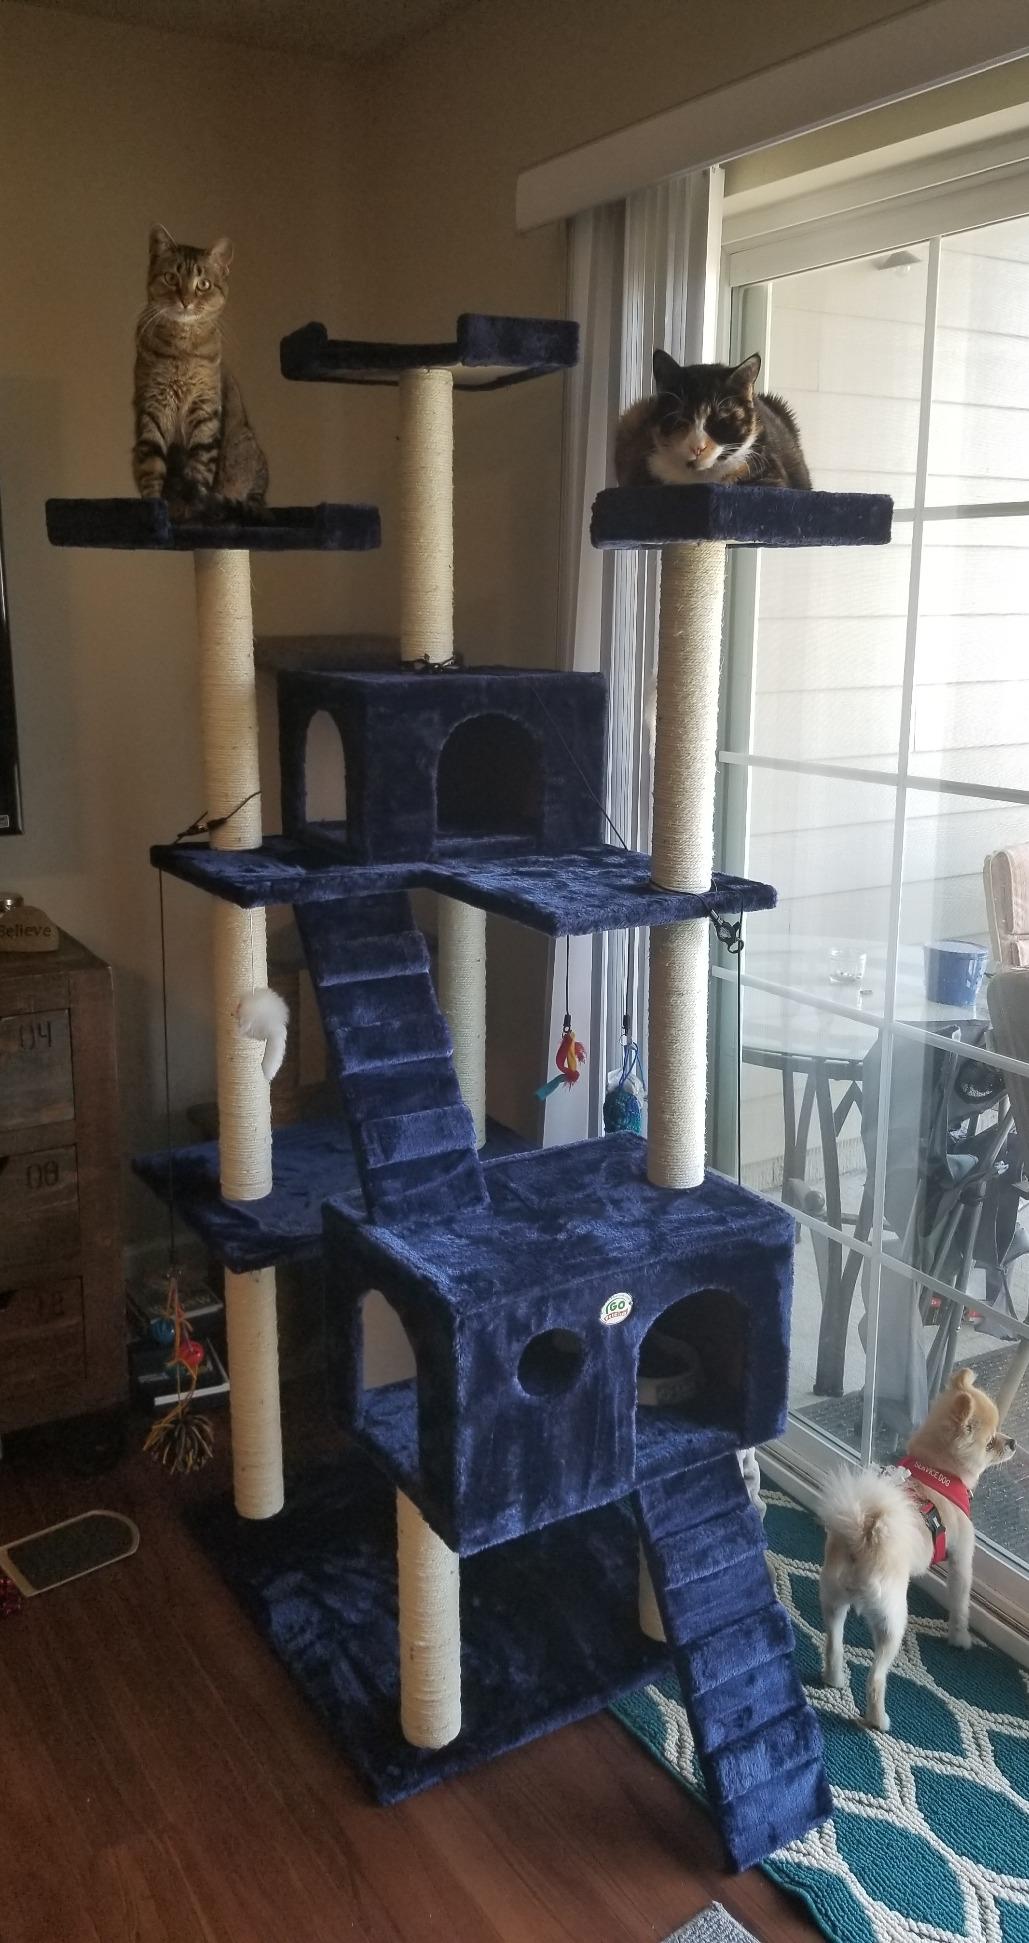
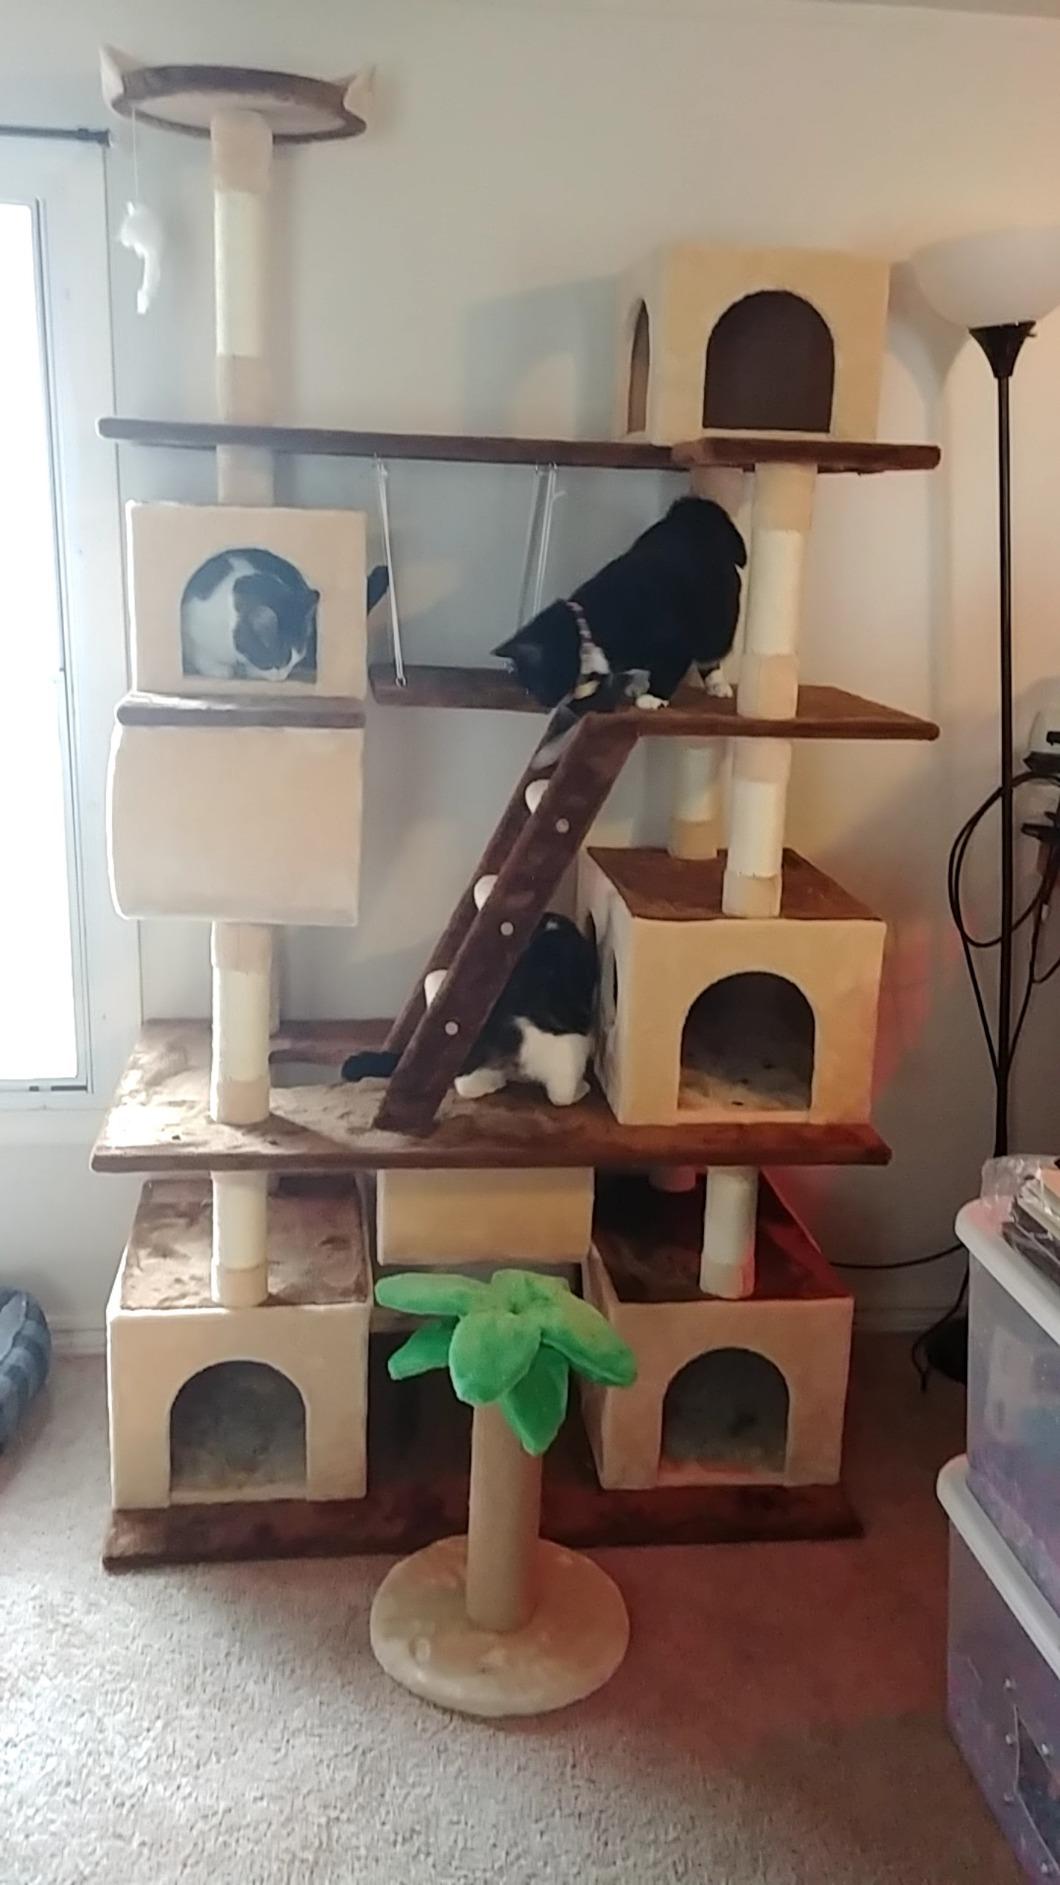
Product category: items_cat tree
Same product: no